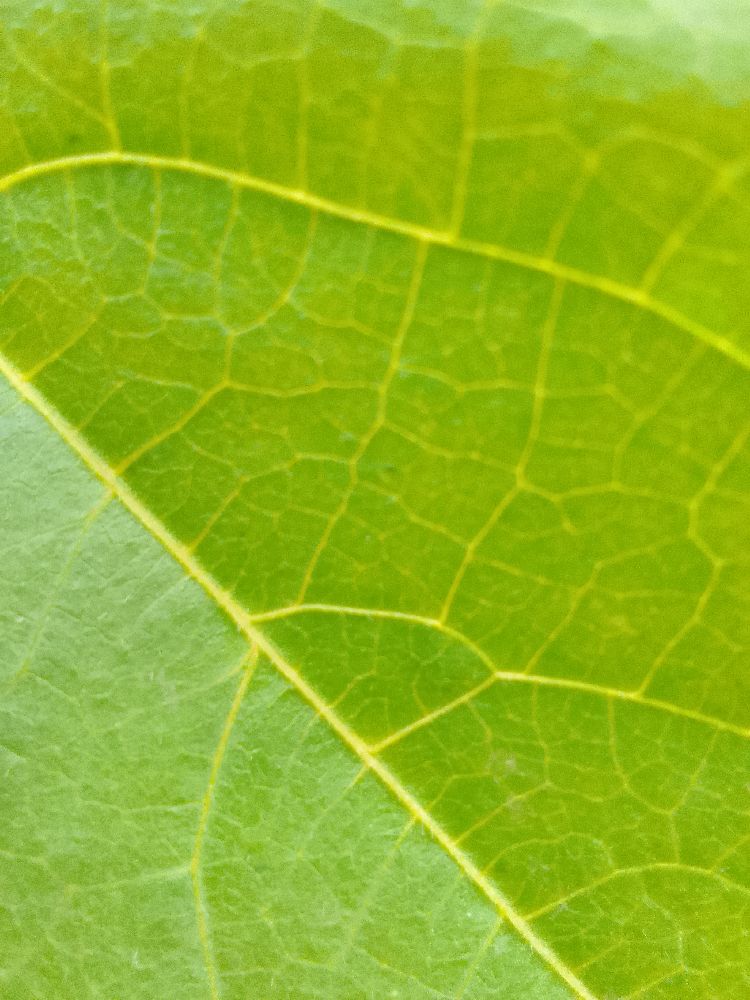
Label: healthy